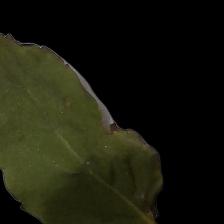
Plant: Tulsi